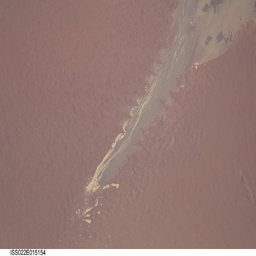
The overhead view of a land mass taken from high above.
A picture or sand where something was dropped.
The paint is peeling off the wall in the room.
A large puddle of filthy water on top of a dirty ground.
Dirty water or clay running through something brown.